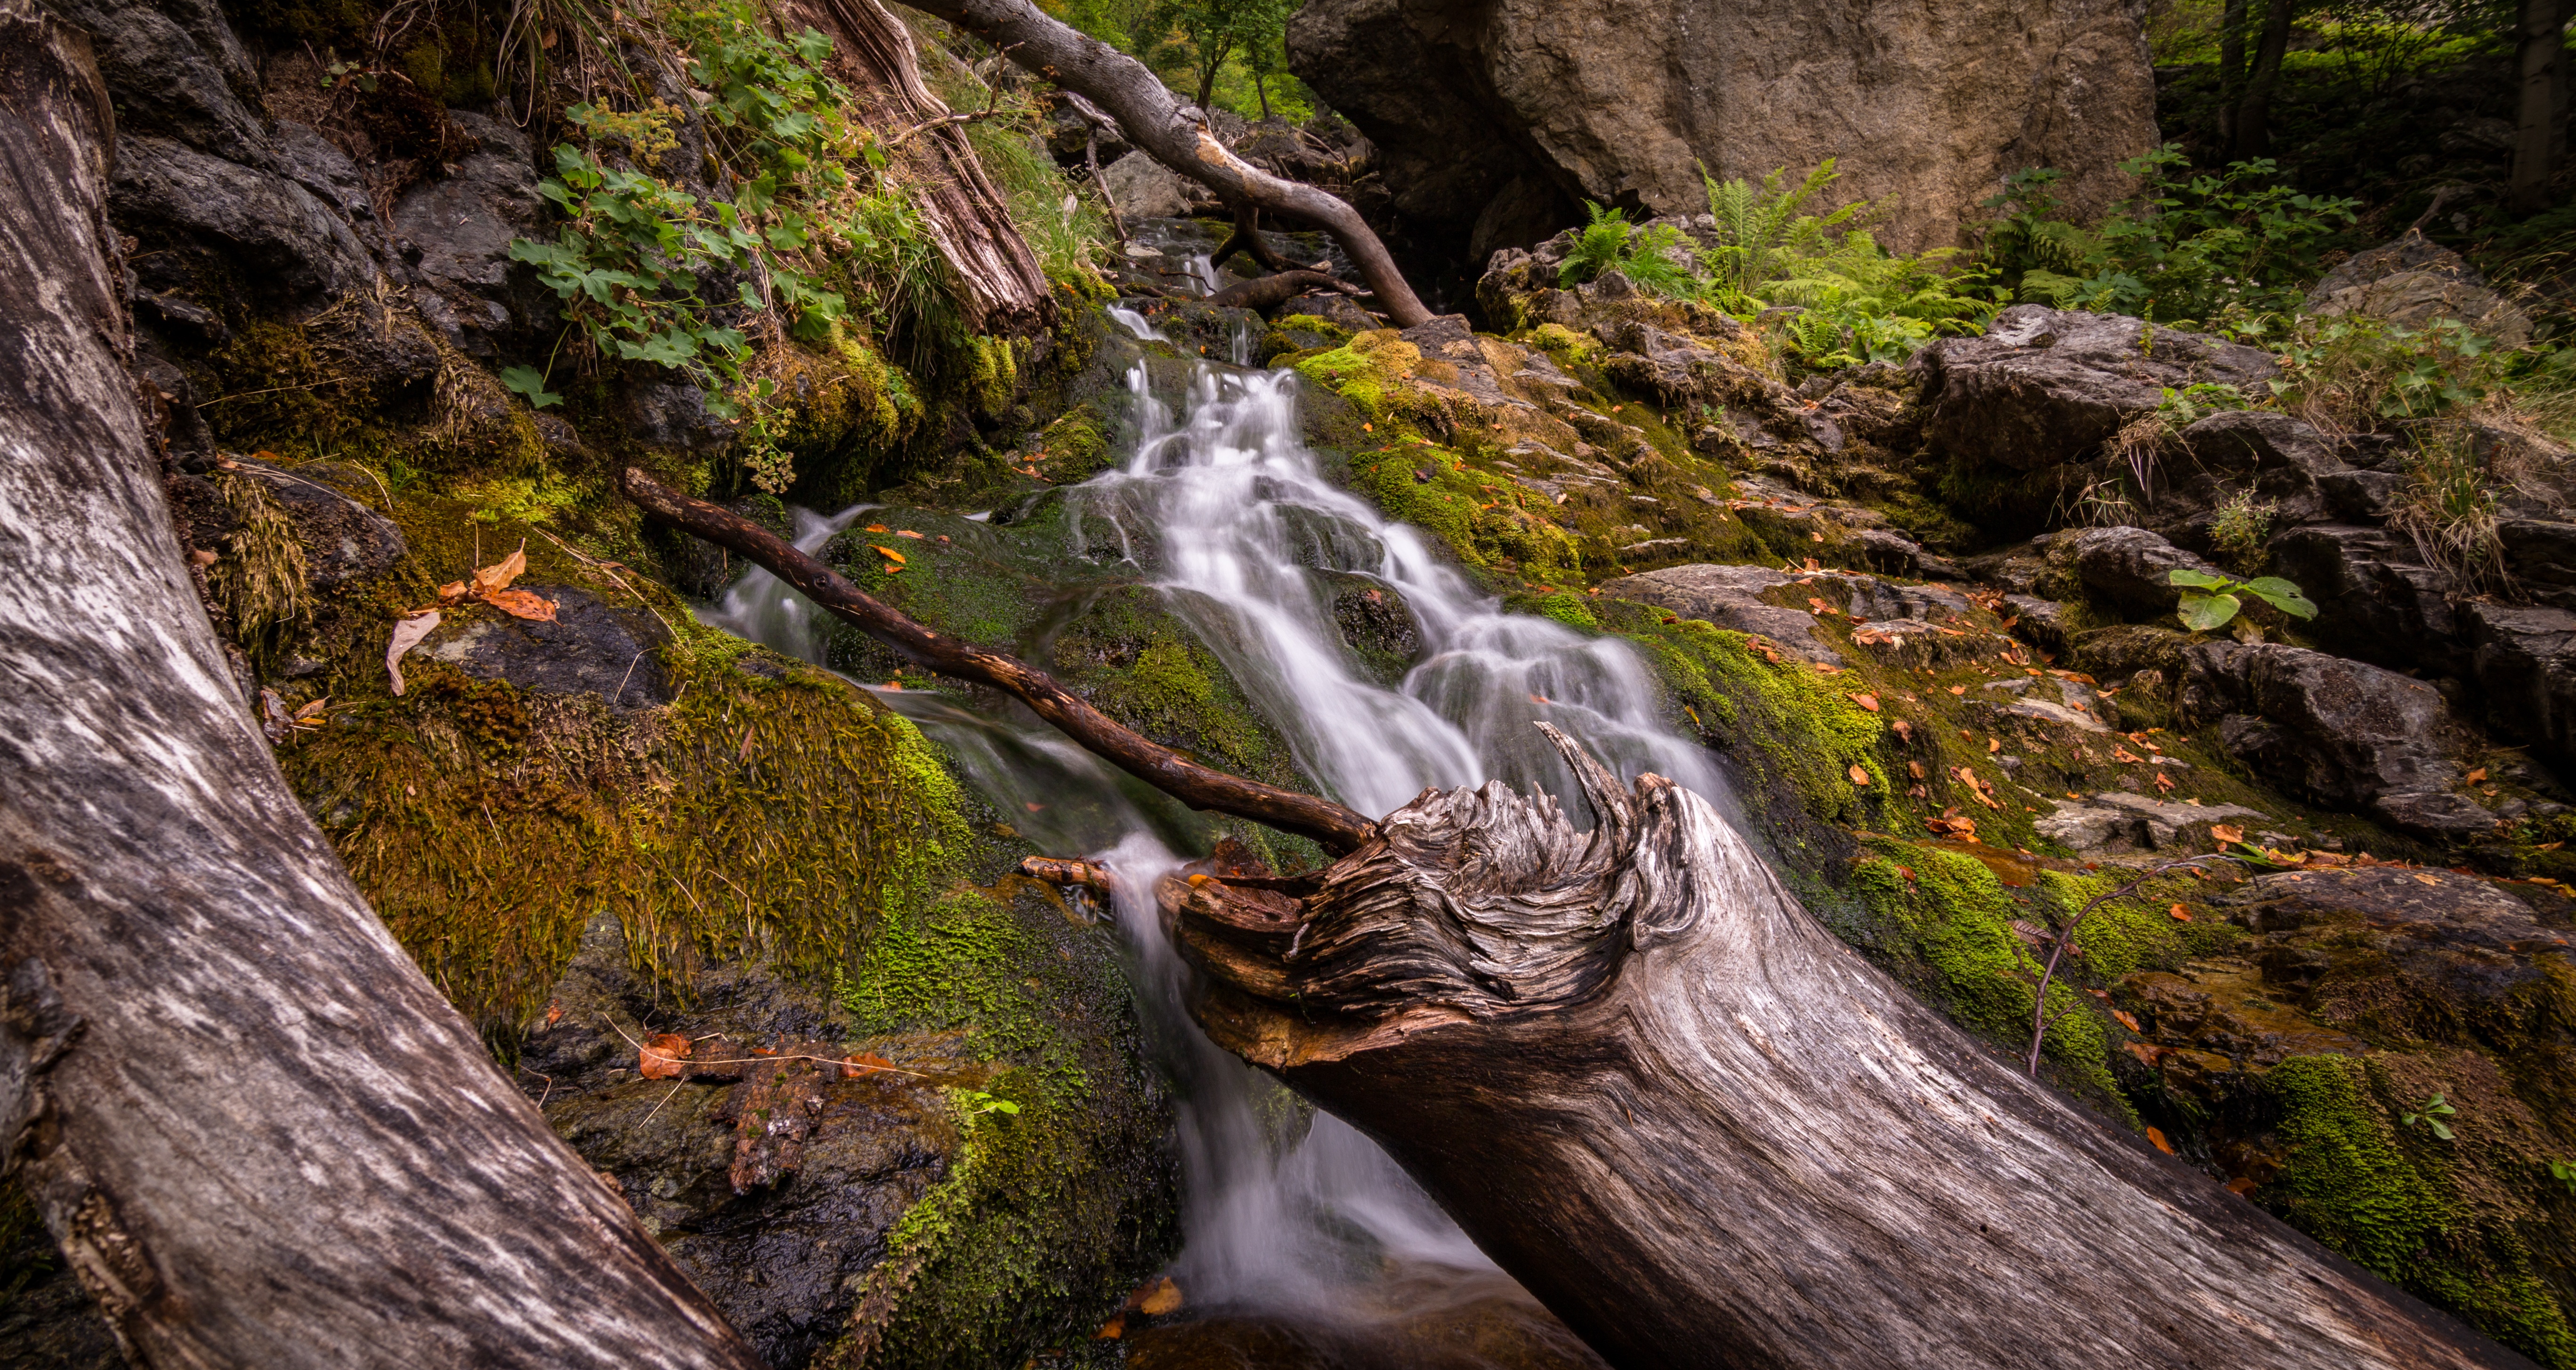
landscape, tree, water, nature, forest, rock, waterfall, creek, wilderness, trail, leaf, adventure, river, moss, stream, jungle, autumn, rocky, body of water, outdoors, logs, rainforest, ravine, woodland, habitat, water feature, natural environment